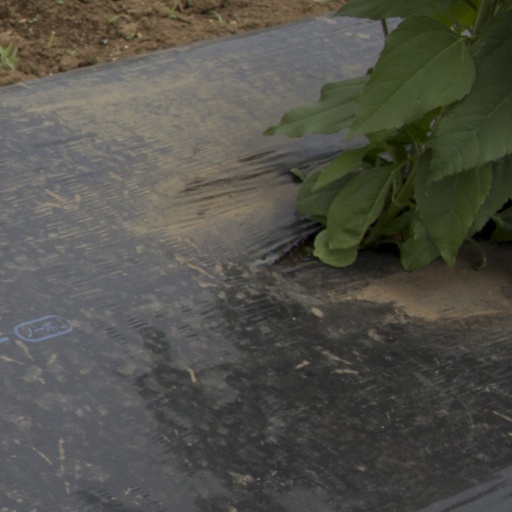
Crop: Jerusalem artichoke